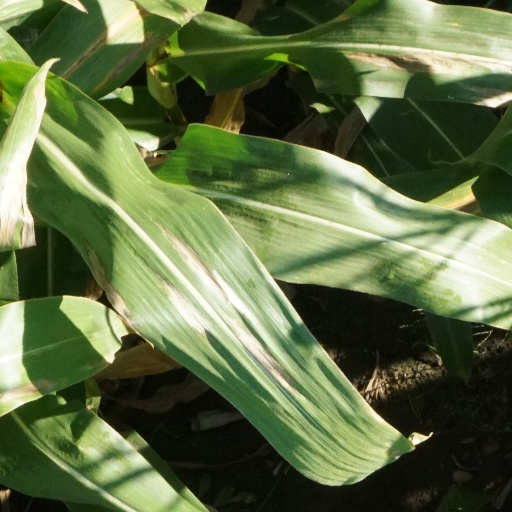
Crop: maize; corn